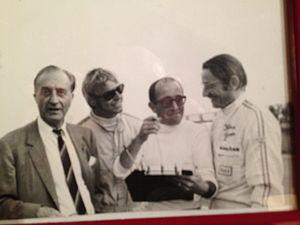
Photo avec CFS